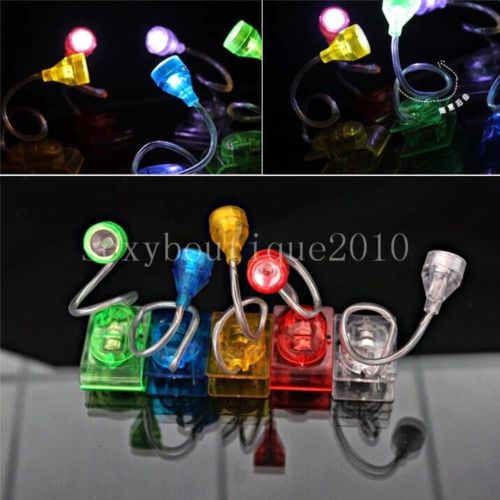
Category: lamp